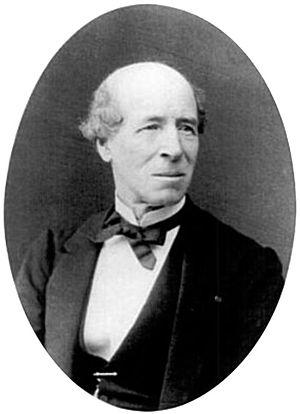
Portrait de l'architecte Louis-Jules Bouchot en 1848. Il réalisa notamment plusieurs gares
Louis-Jules Bouchot est un architecte français qui a notamment réalisé la gare de Nice et la première gare centrale de Milan.